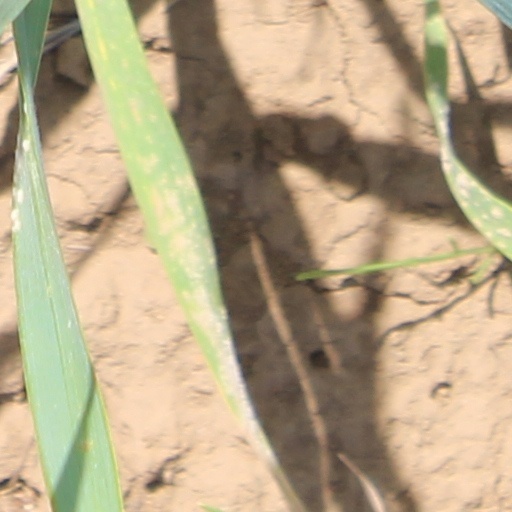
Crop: wheat